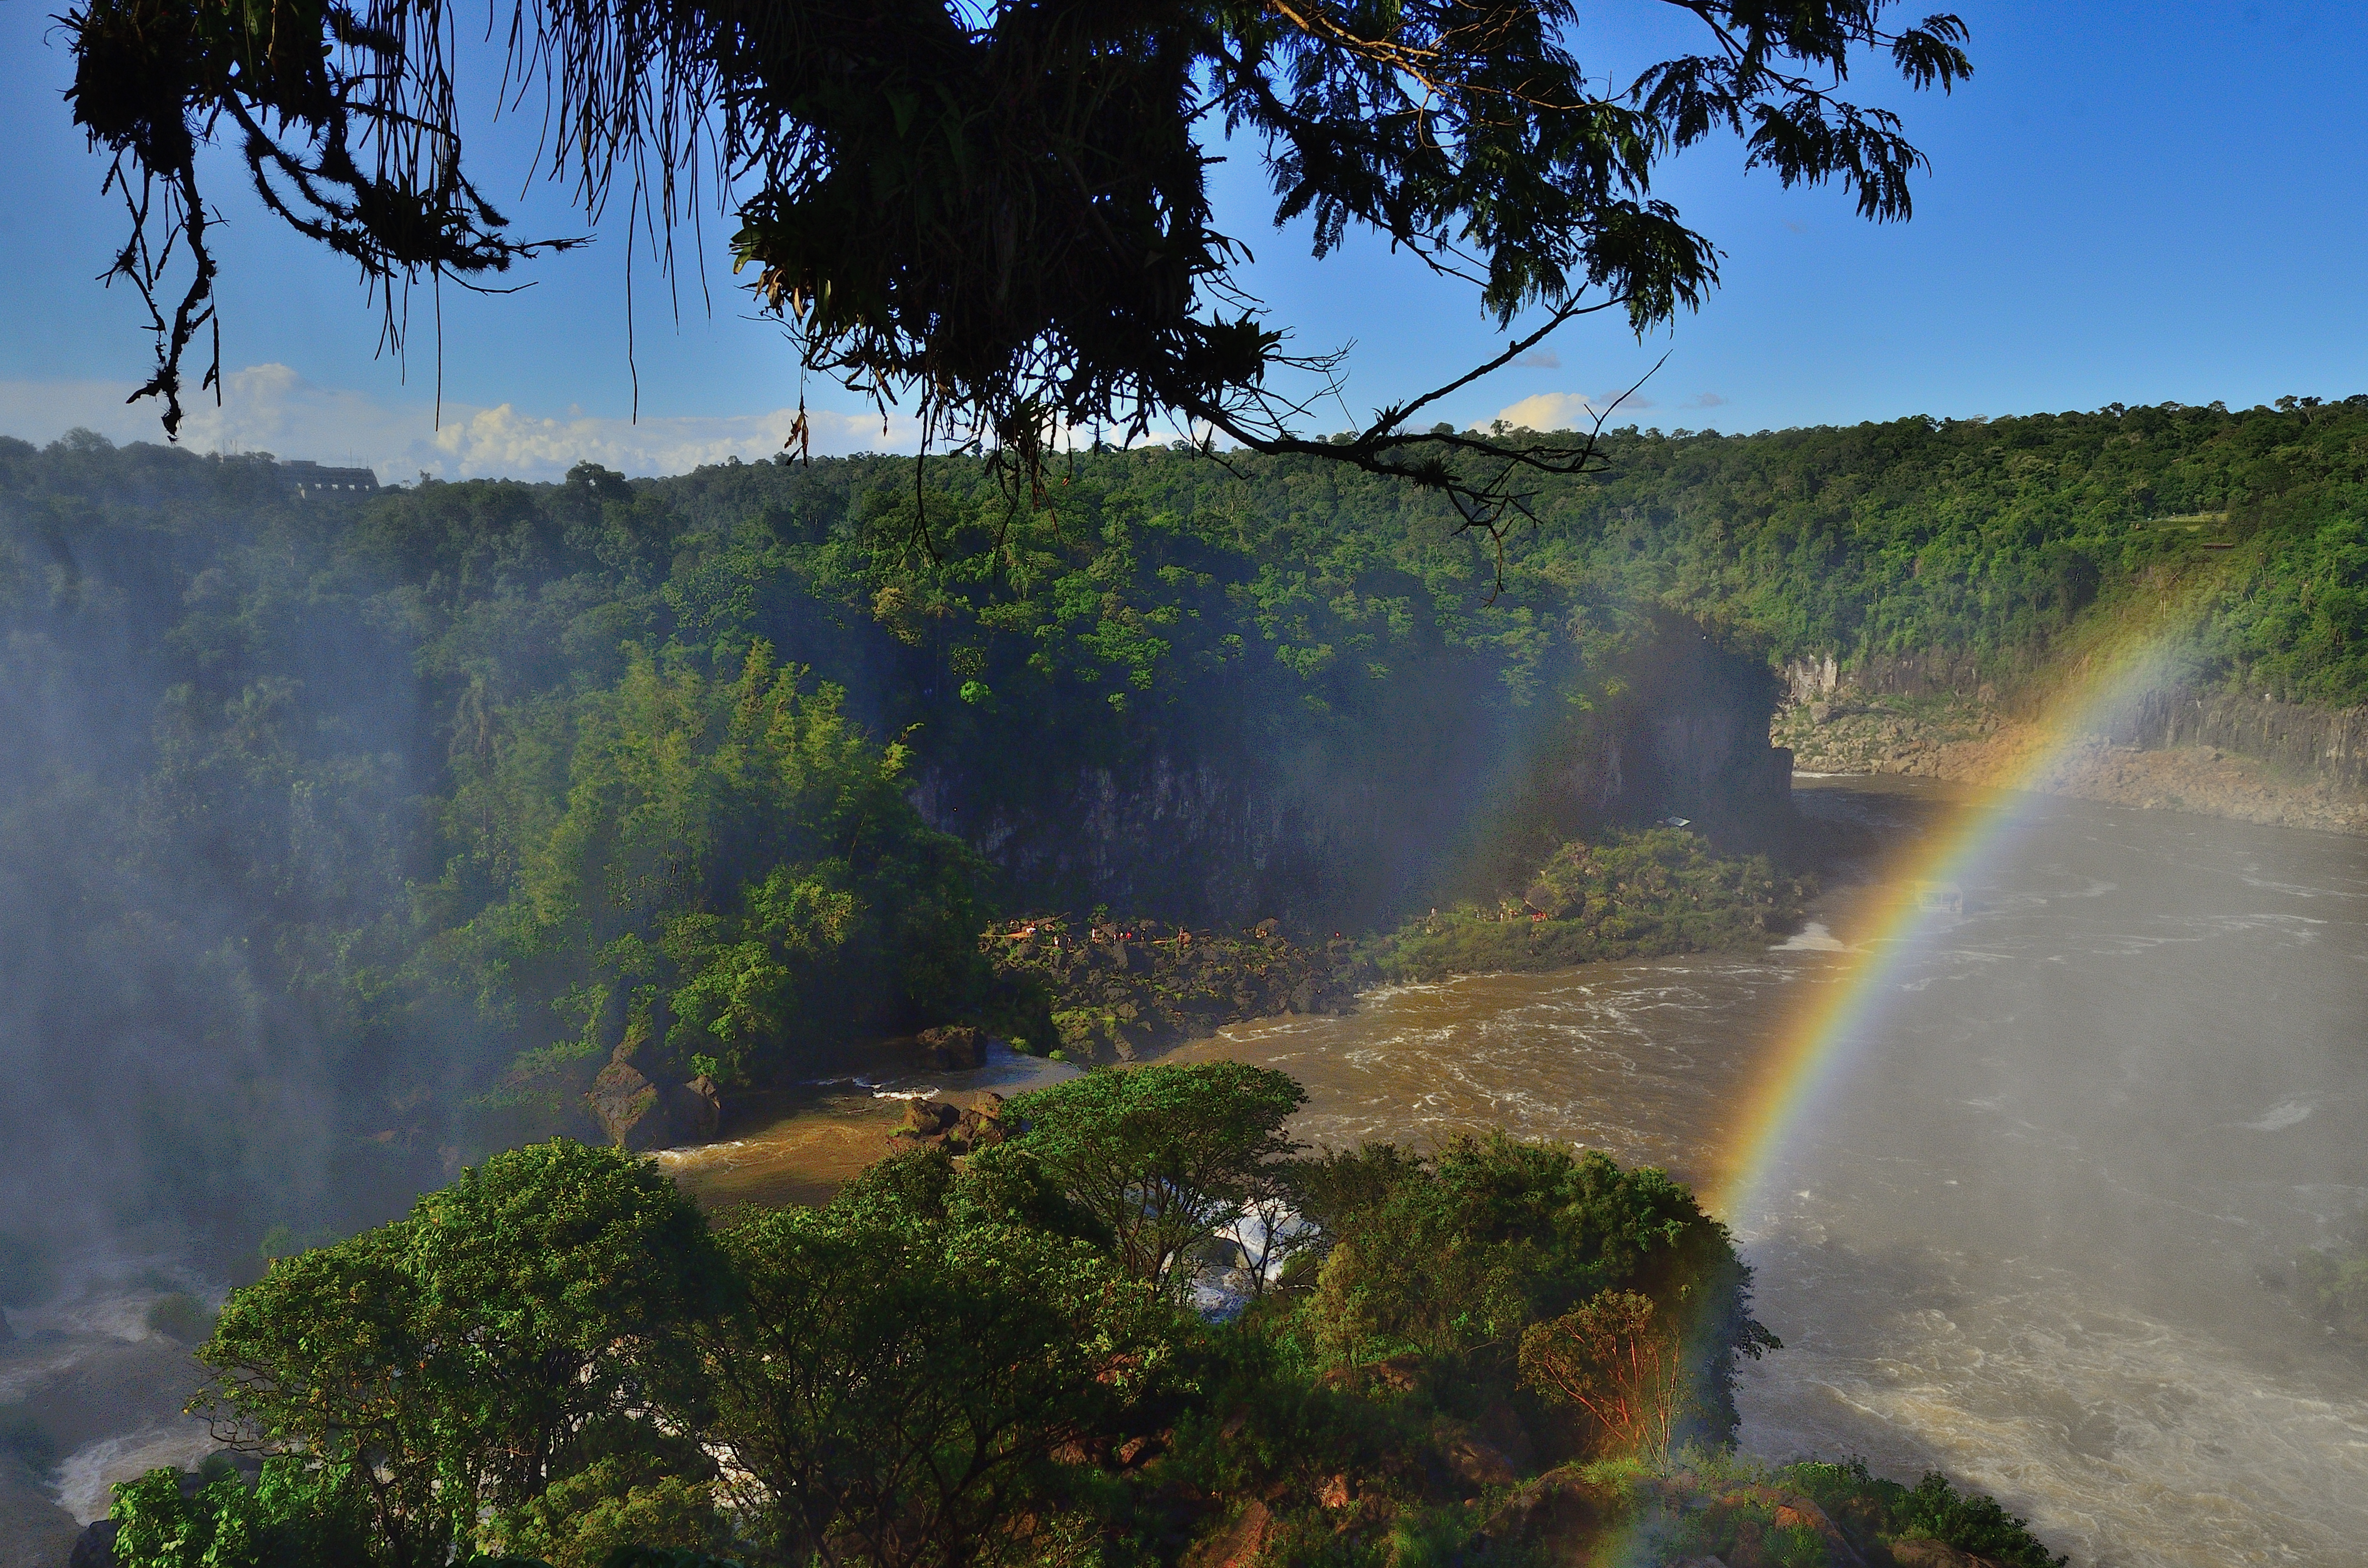
landscape, tree, water, nature, forest, waterfall, wilderness, mountain, mist, morning, hill, lake, river, stream, reflection, jungle, terrain, national park, body of water, rainforest, falls, agua, argentina, cascada, iguazu, cataratas, iguassu, saltos, water feature, atmospheric phenomenon